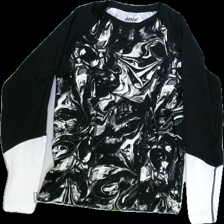
View: front
Type: Shirt
Category: Ladies
Brand: Not Applicable
Colors: Black, White
Material: 100%polyester
Pattern: Geometric print
Cut: C-collar, Regular
Size: S
Season: All
Trend: Sports
Stains: Yes
Price range: <50
Recommended usage: Export